Snake Indians

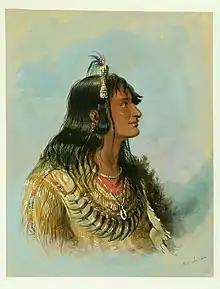
Ma-wo-ma, a 19th-century leader of approximately 3,000 Snake Indians (portrait by Alfred Jacob Miller, currently on display in the Walters Art Museum).

Snake Indians is a collective name given to the Northern Paiute, Bannock, and Shoshone Native American tribes.